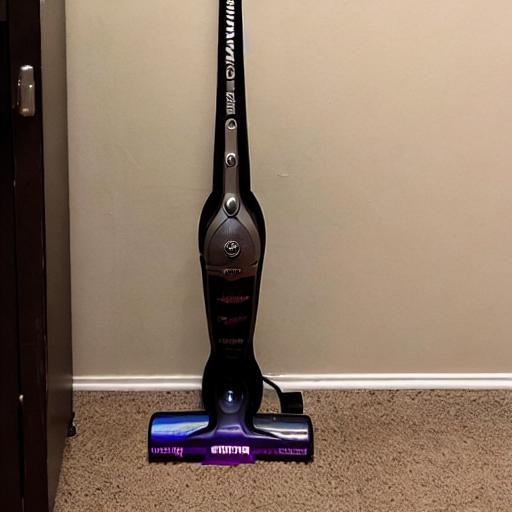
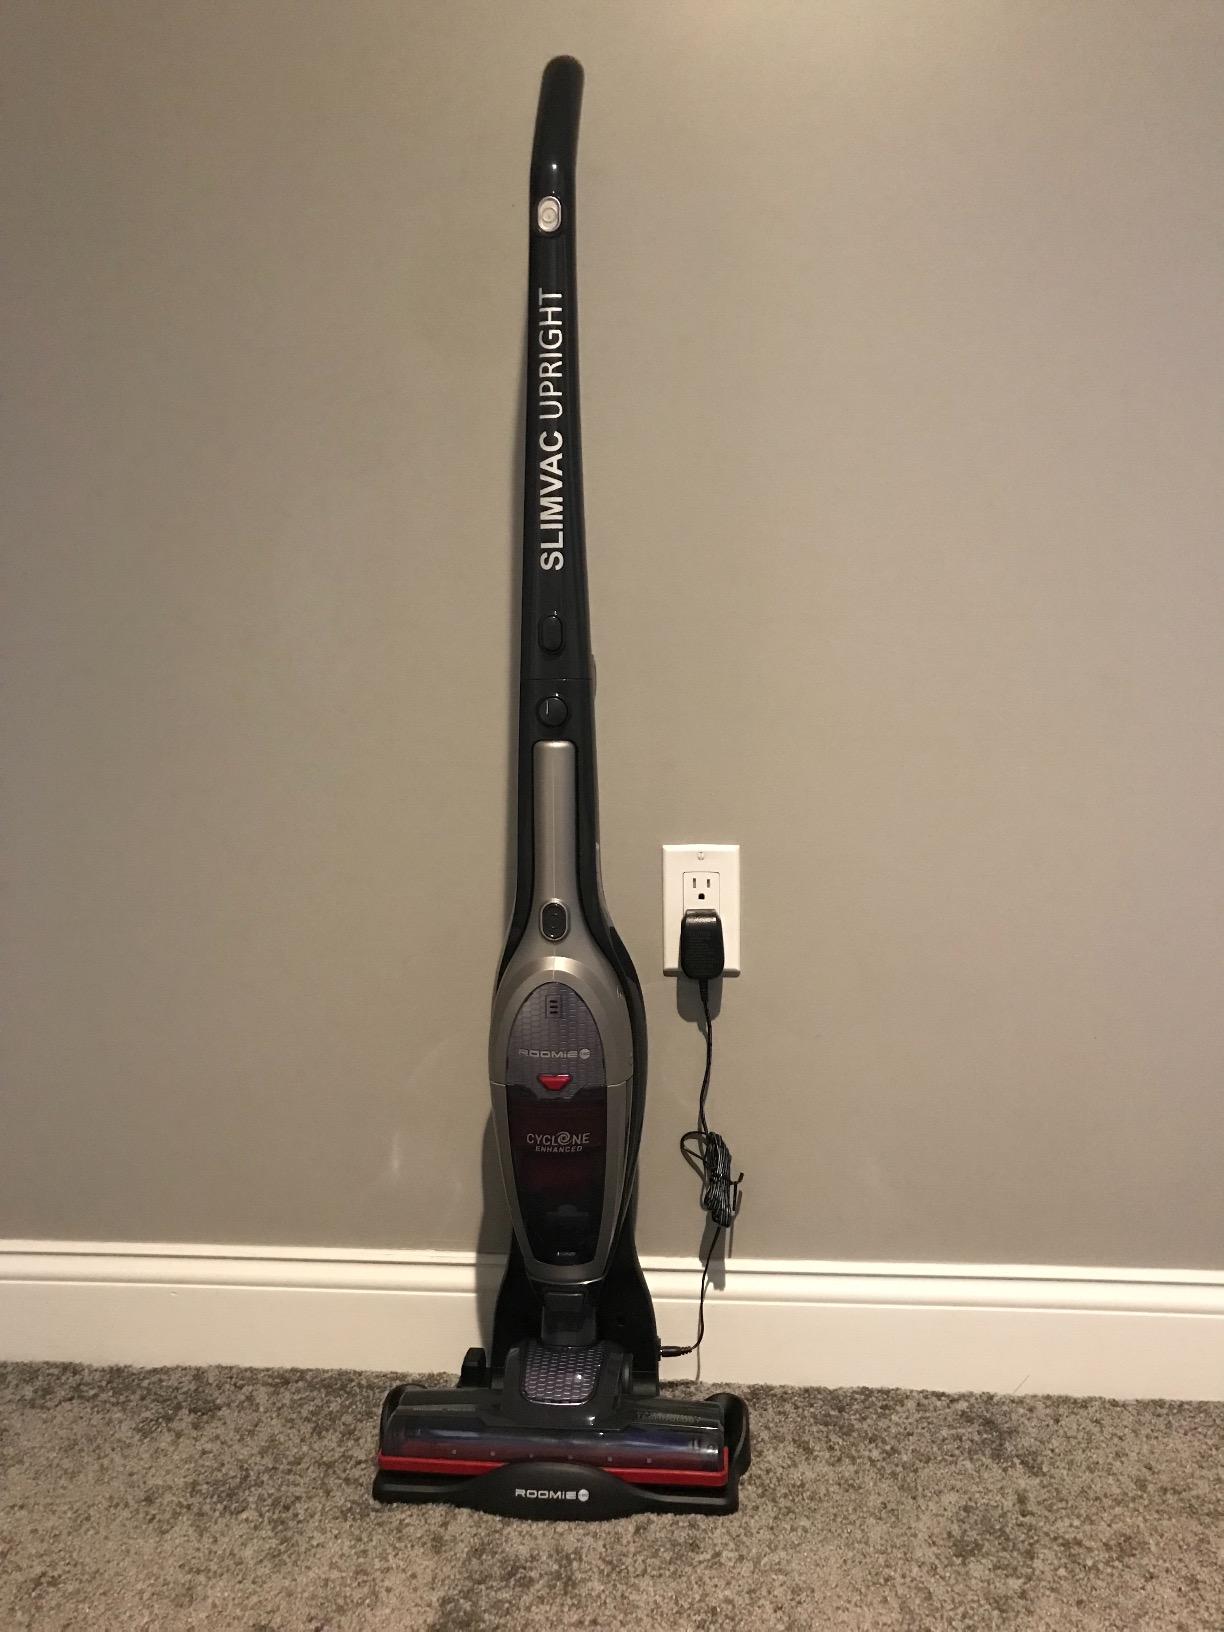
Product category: items_vacuum
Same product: no